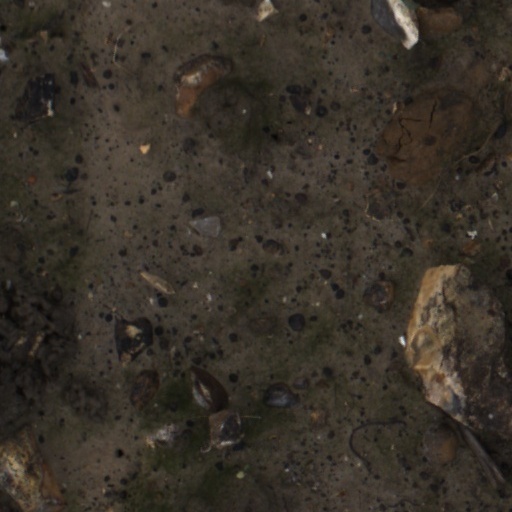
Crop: wheat